Frans Schrofer

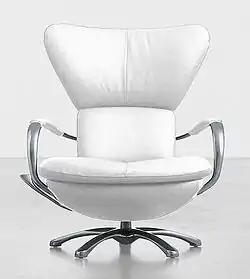
Formi chair

As well as sculptural quality, Schrofer's furniture designs are known for their practicality, conscious use of materials and ergonomic principles.